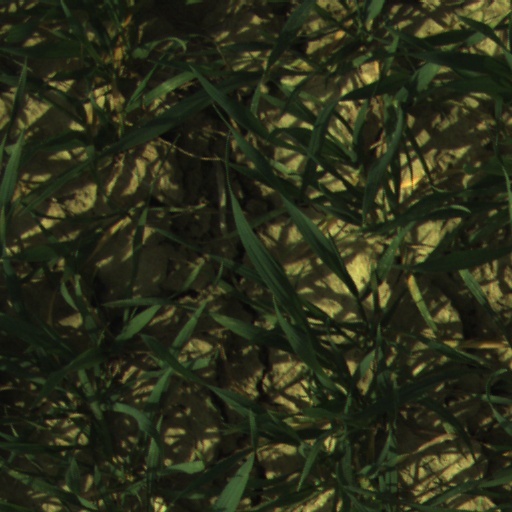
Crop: wheat